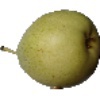
Label: Pear 1